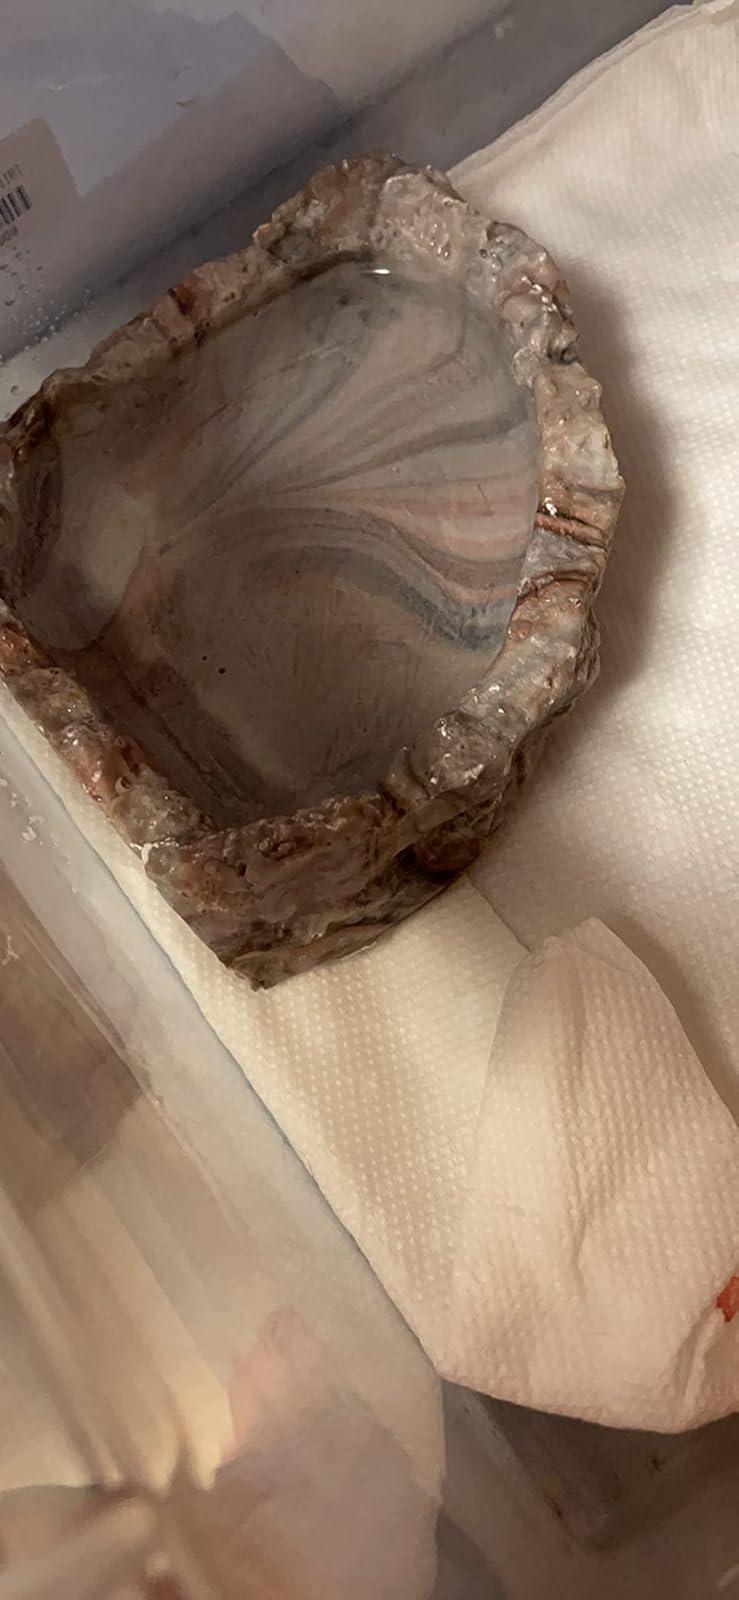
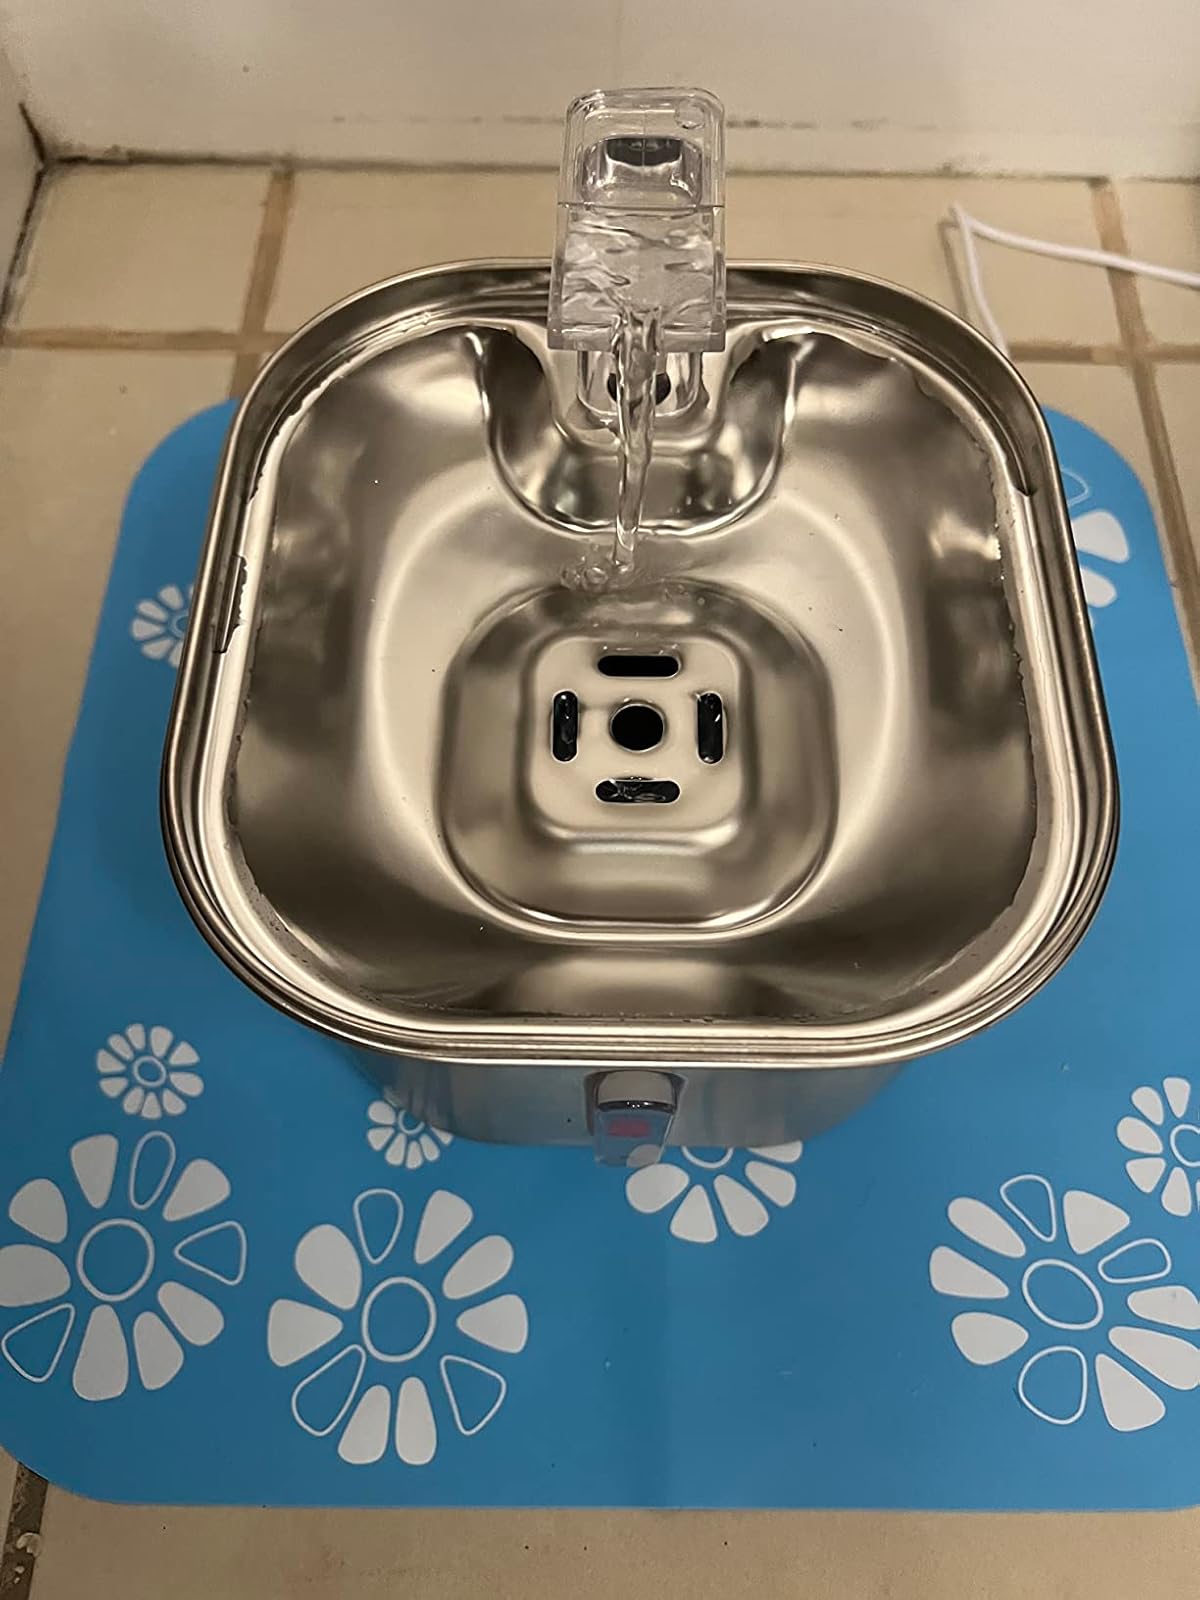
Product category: items_bowl
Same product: no